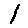
Label: 1